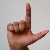
The image shows a hand gesture representing the letter 'L' in Indian Sign Language.